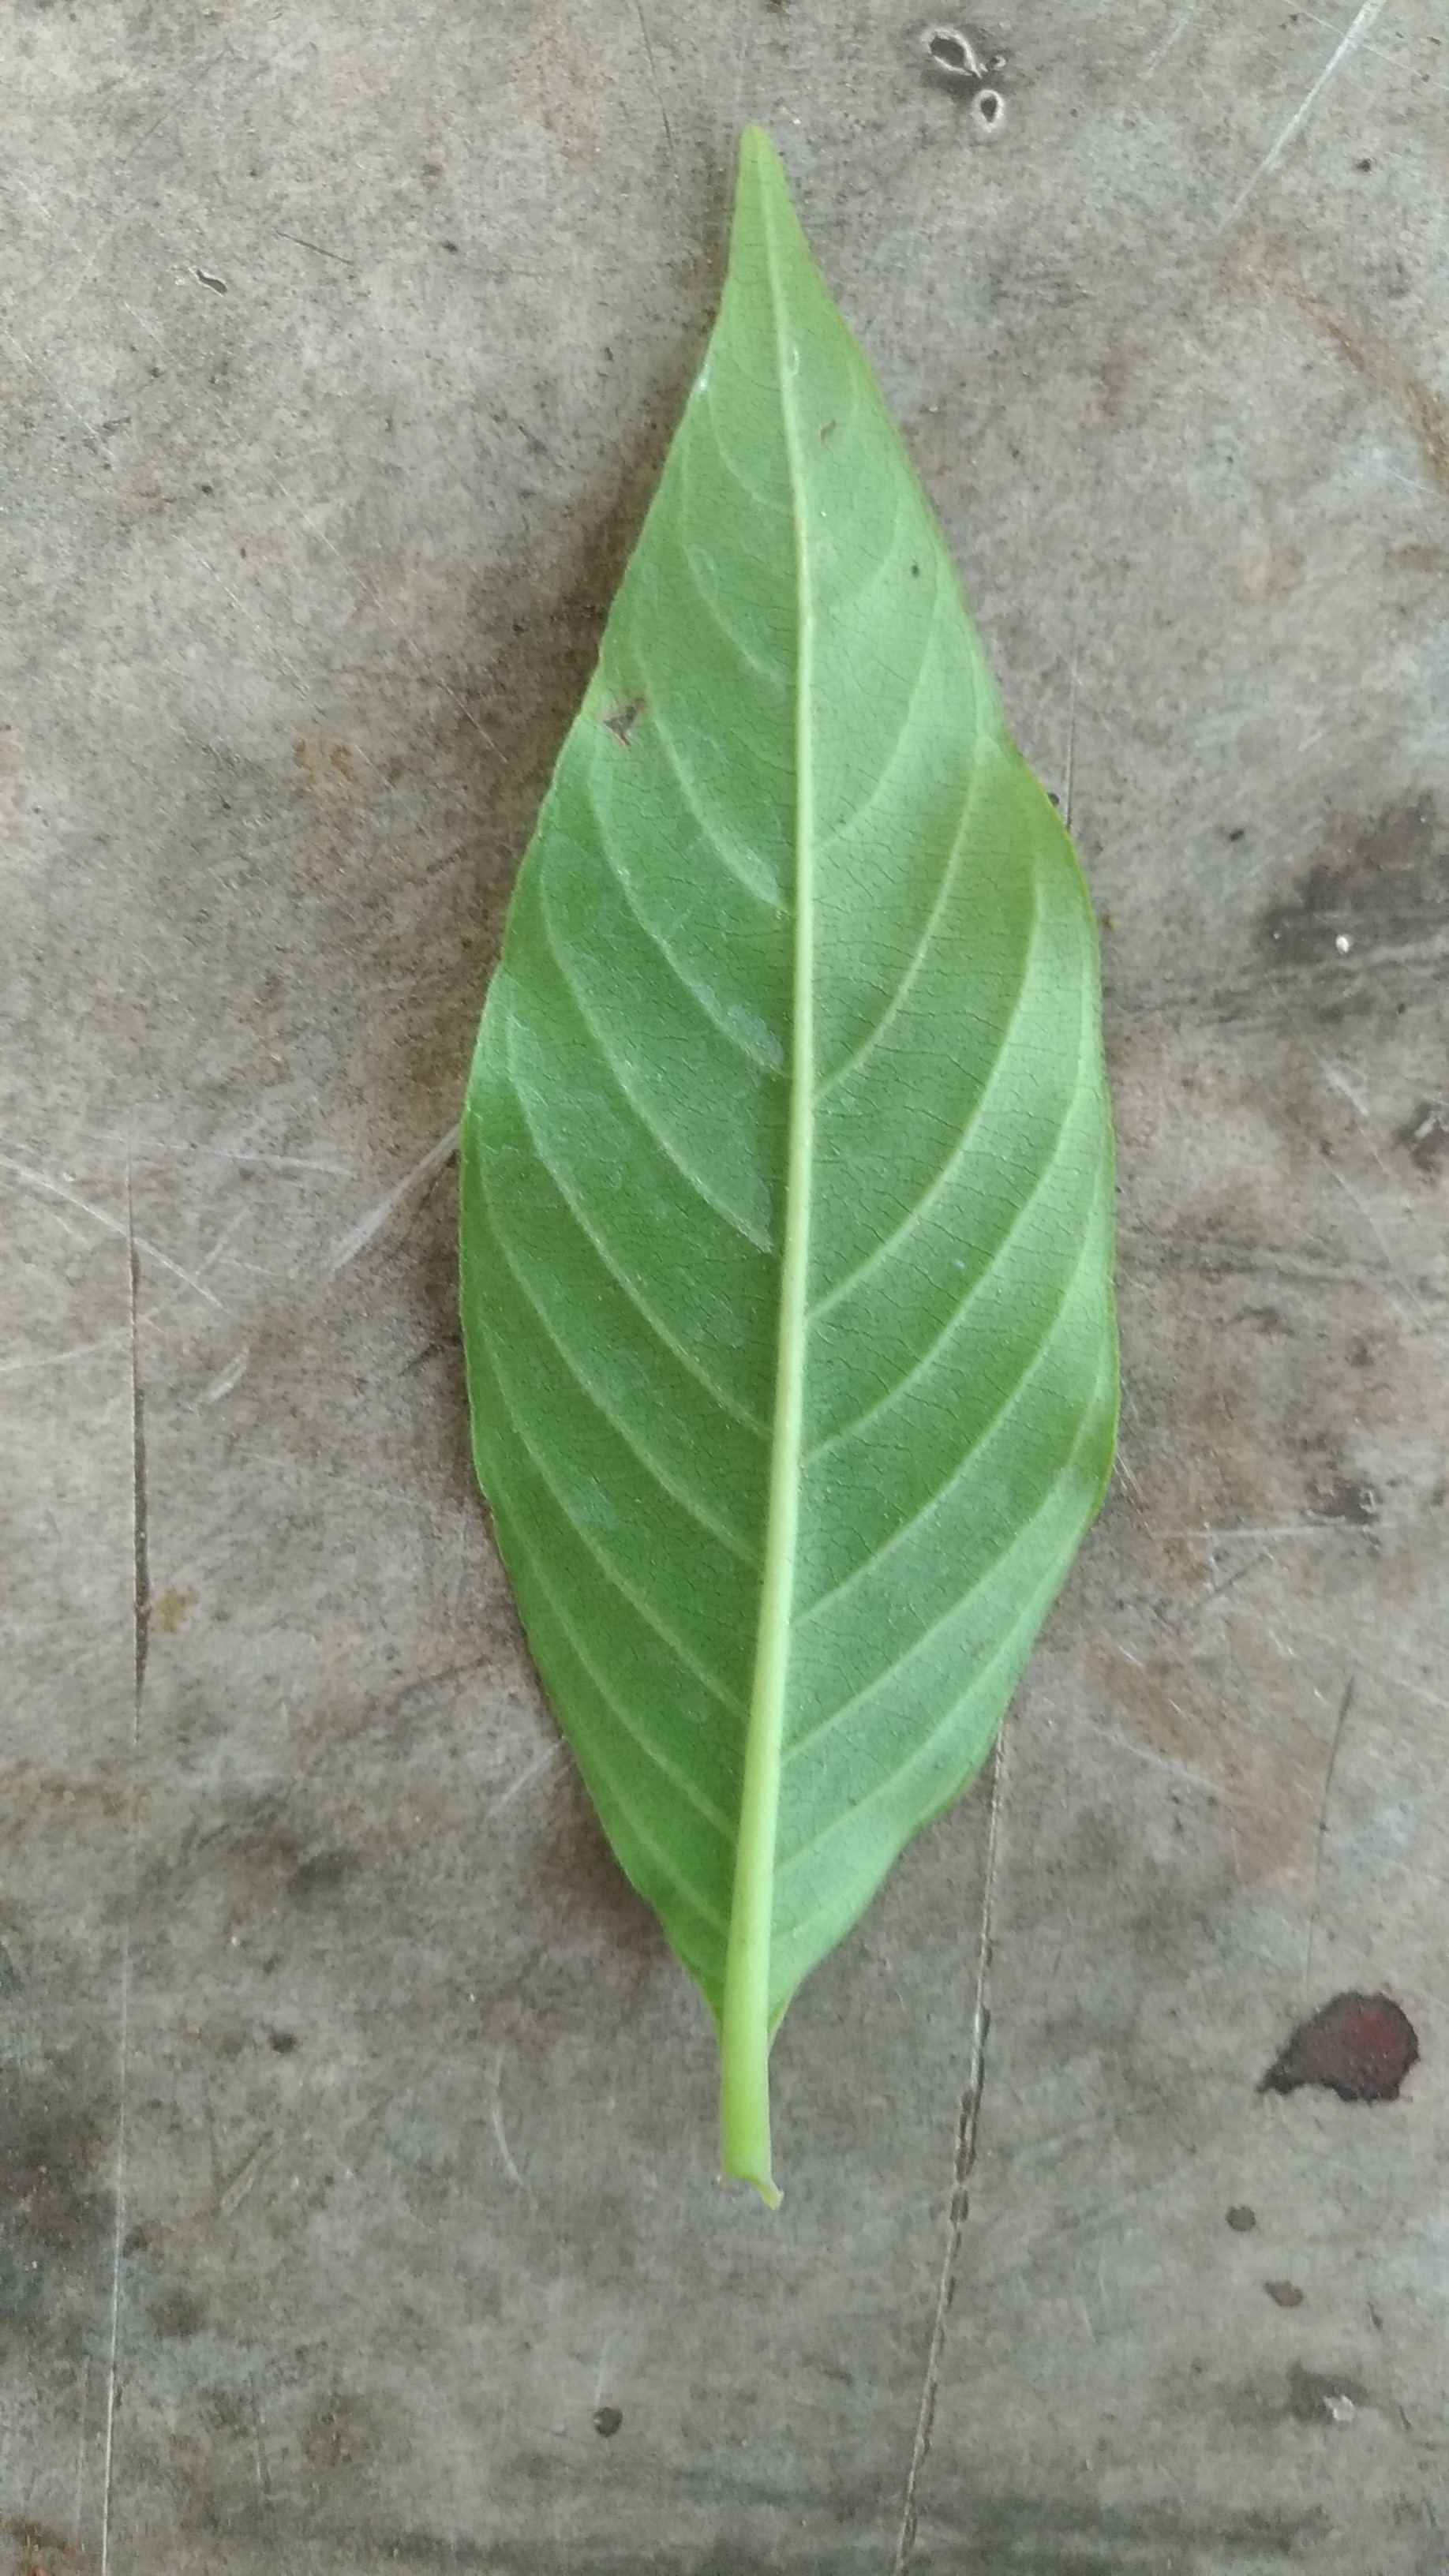
Plant: Malabar_Nut